La malavita attacca... la polizia risponde!

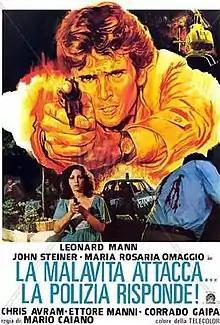
Italian film poster for "La malavita attacca... la polizia risponde!"

La malavita attacca... la polizia risponde! ("The Criminals Attack, The Police Respond") is a 1977 Italian "poliziottesco" film directed by Mario Caiano.